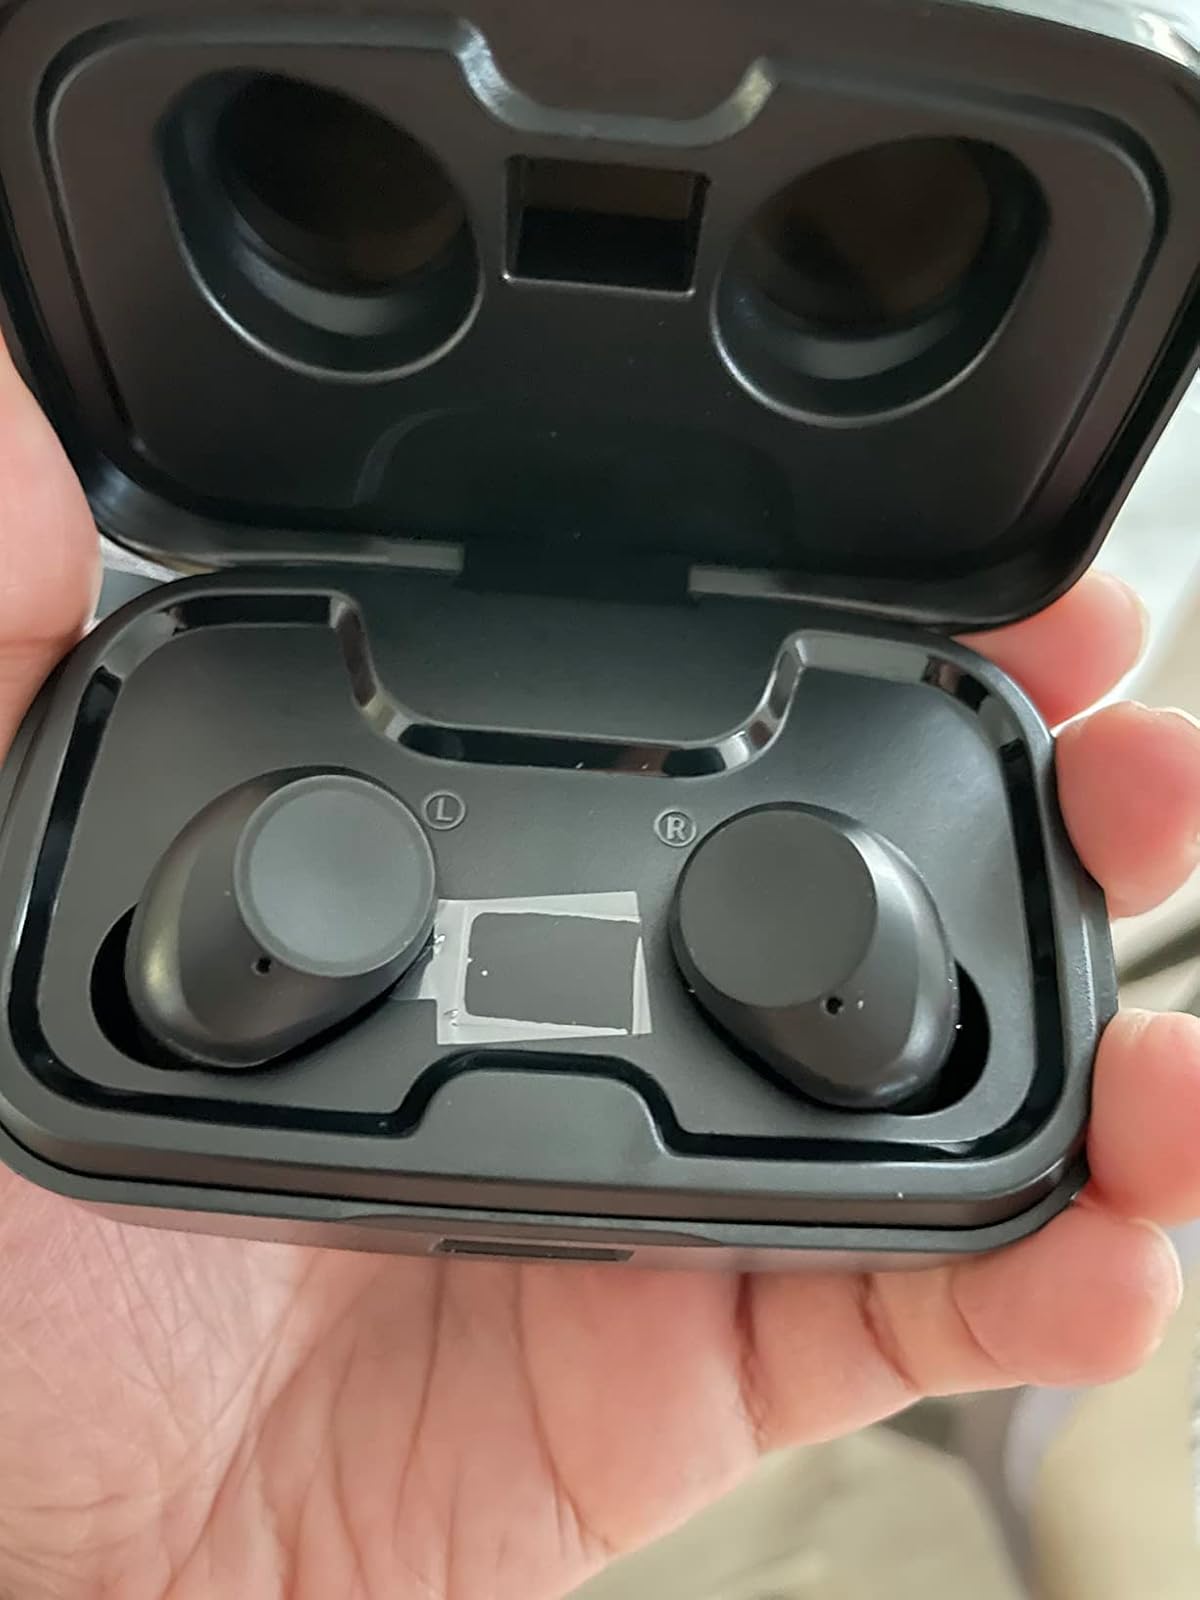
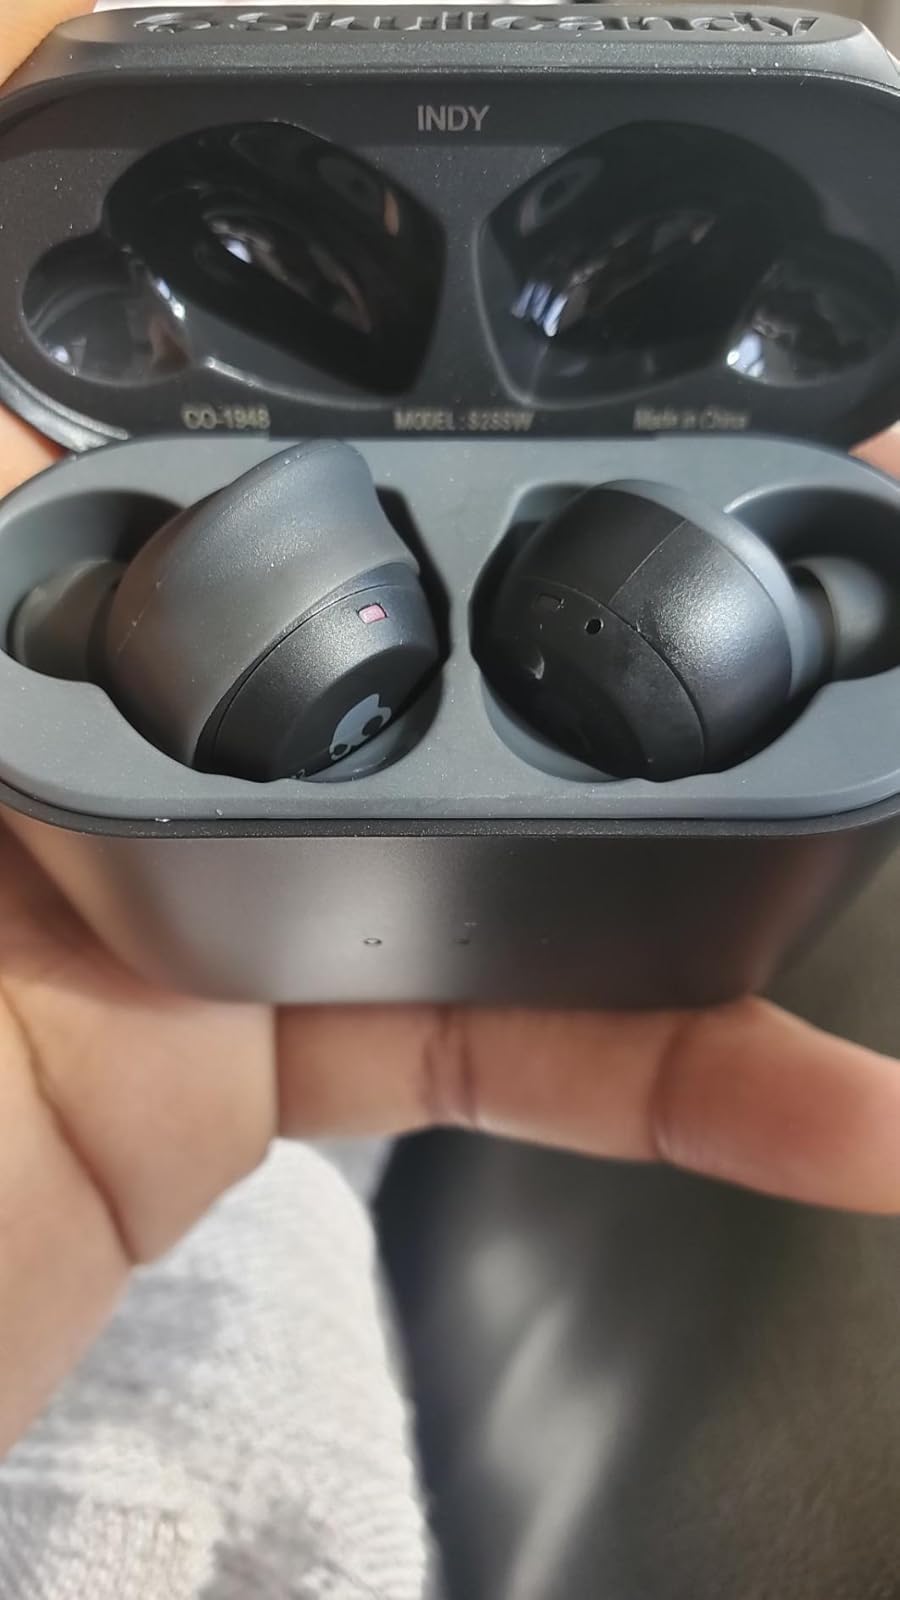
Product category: earbuds
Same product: no